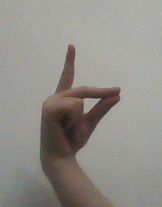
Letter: ta